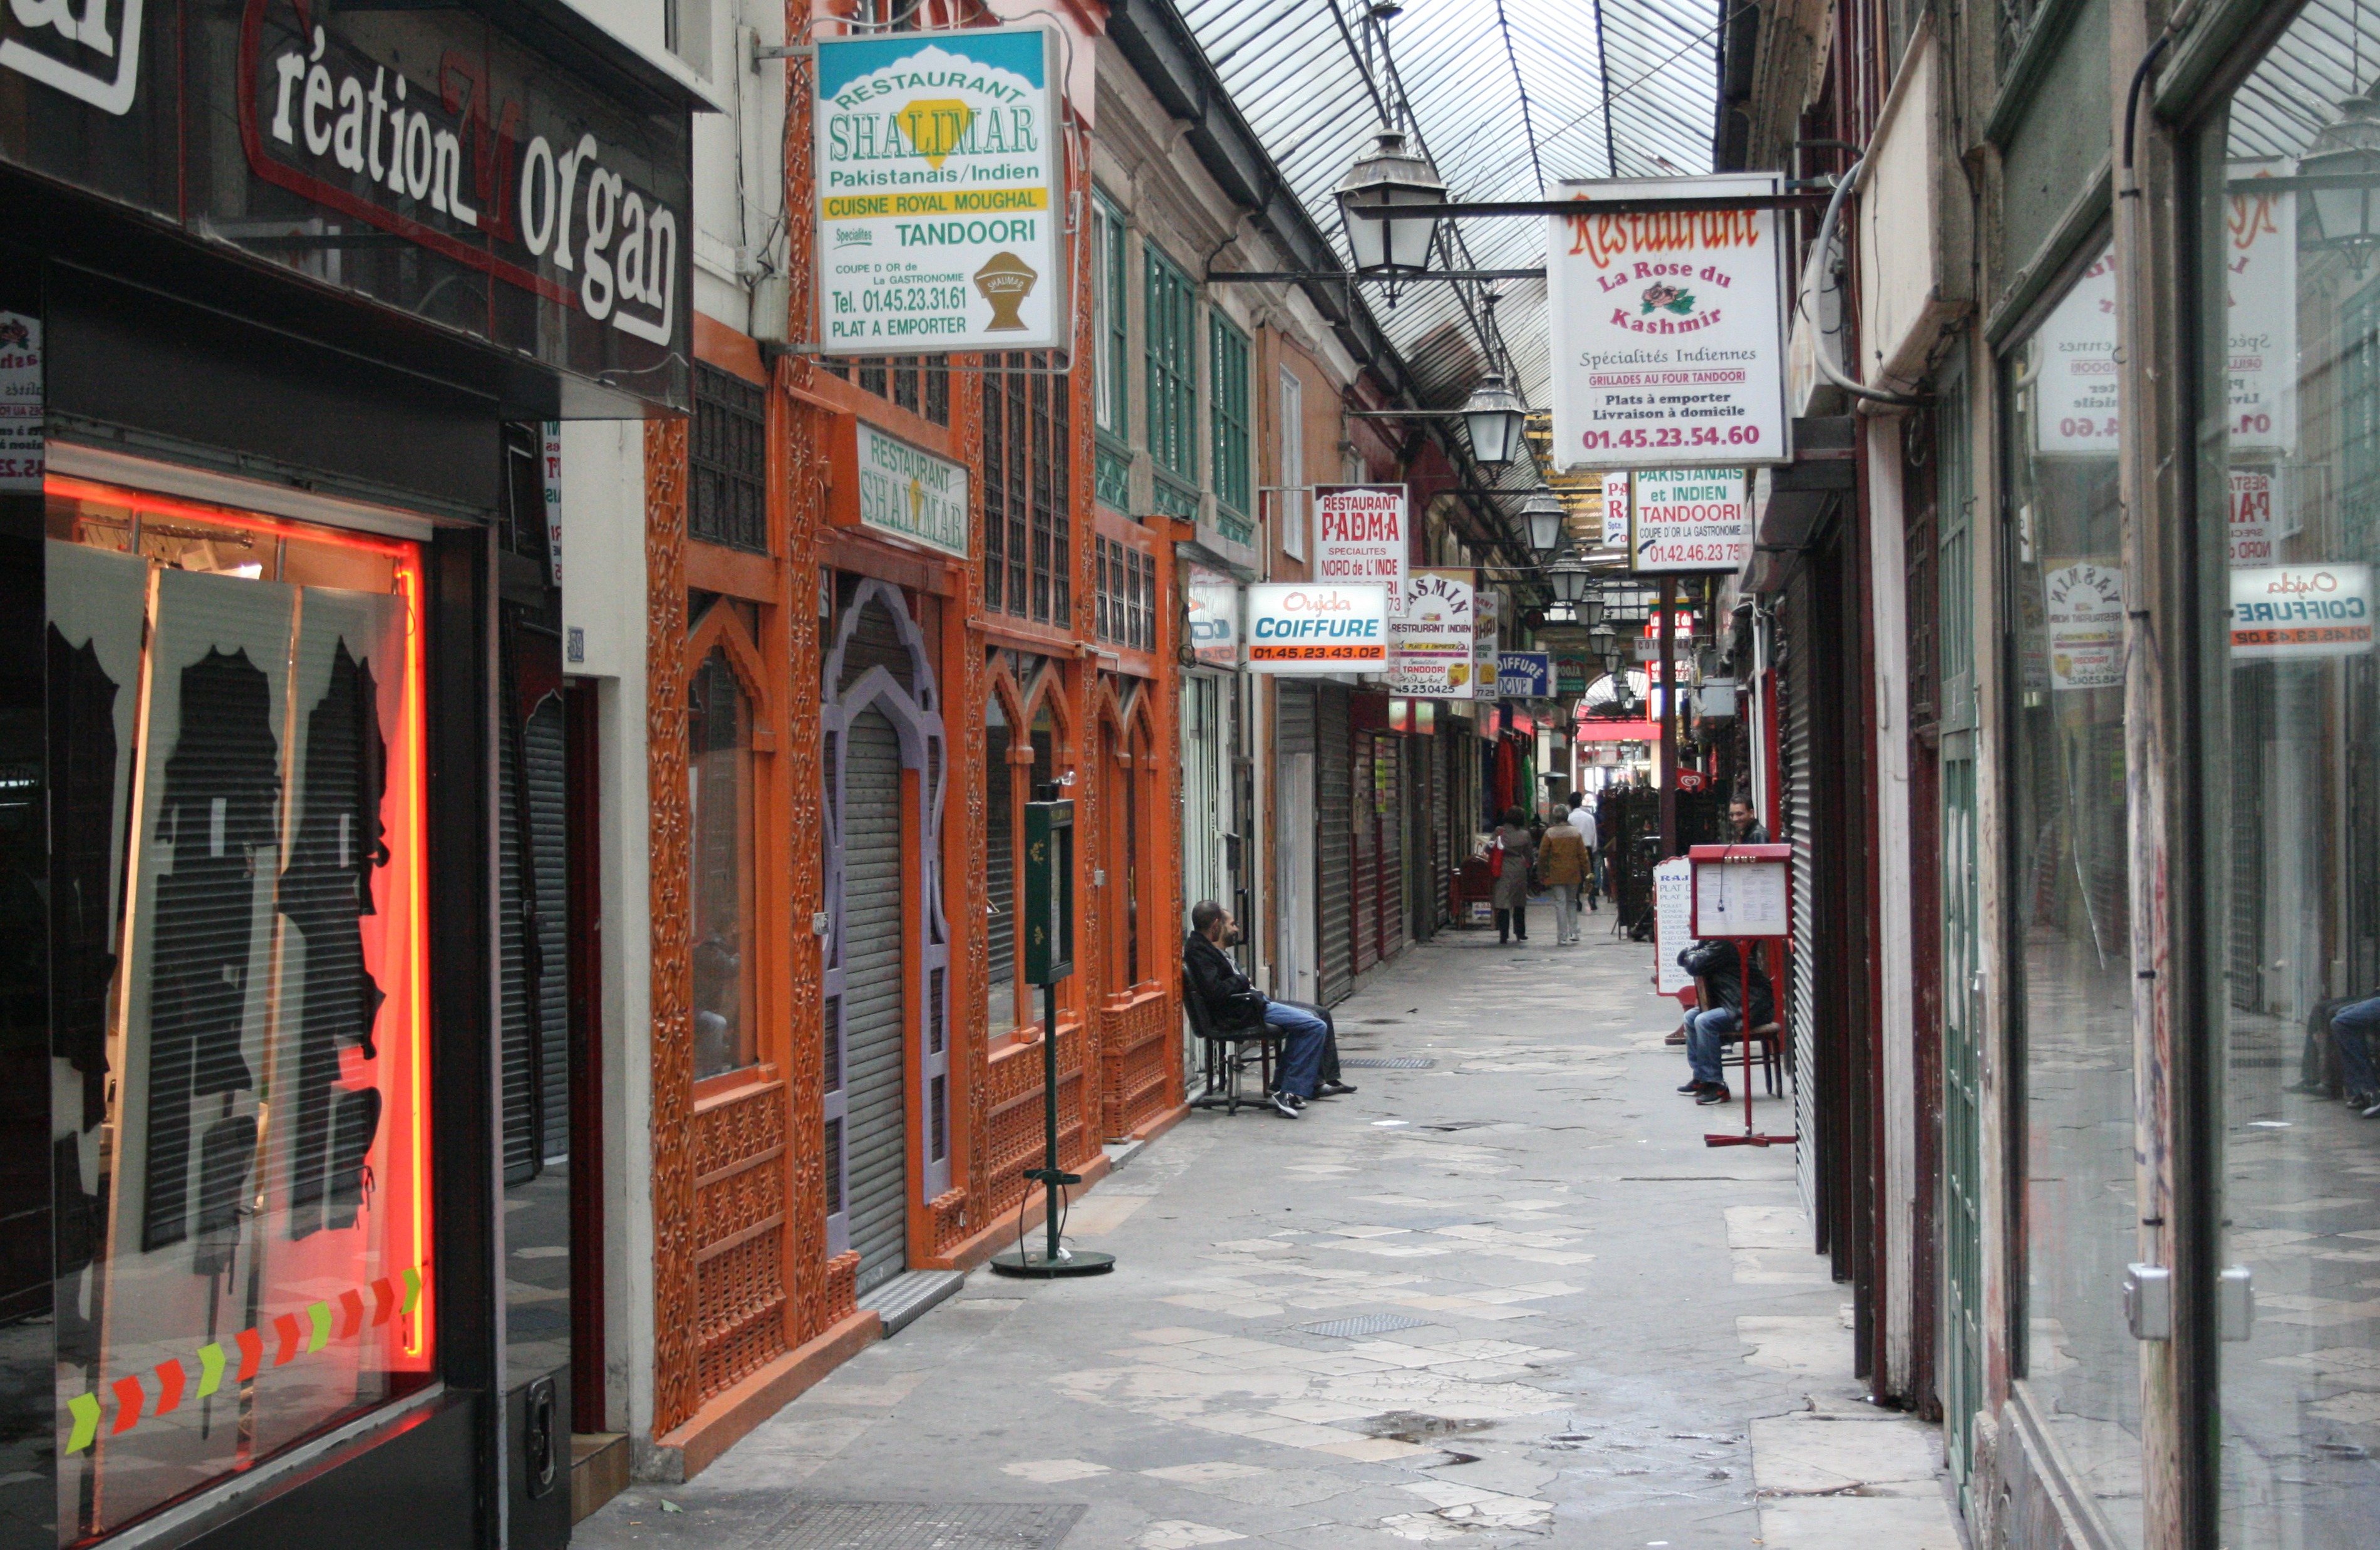
pedestrian, road, street, town, alley, city, paris, downtown, transport, shop, store, shopping, lane, public transport, infrastructure, passage, arcade, mall, neighbourhood, urban area, human settlement